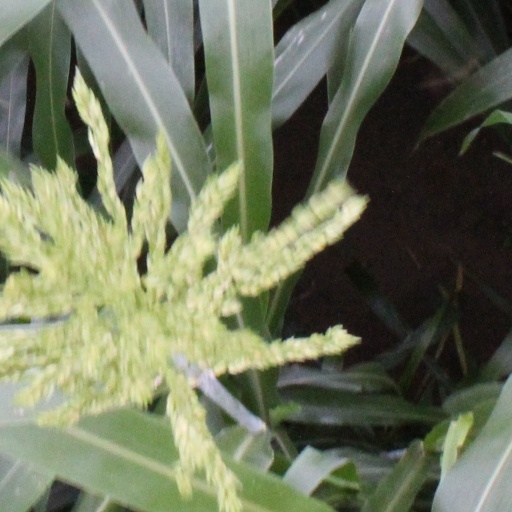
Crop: sorghum